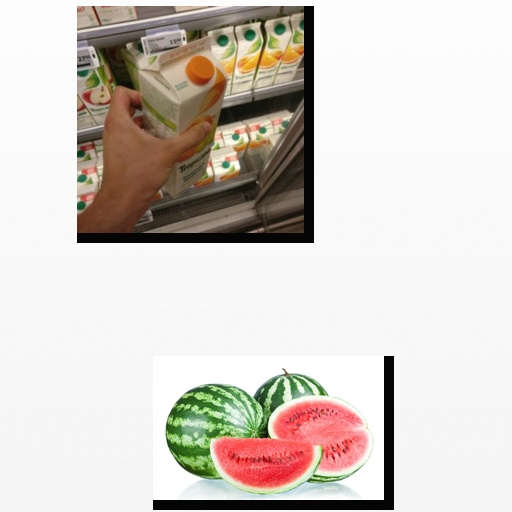
Food items: mandarin_juice, watermelon